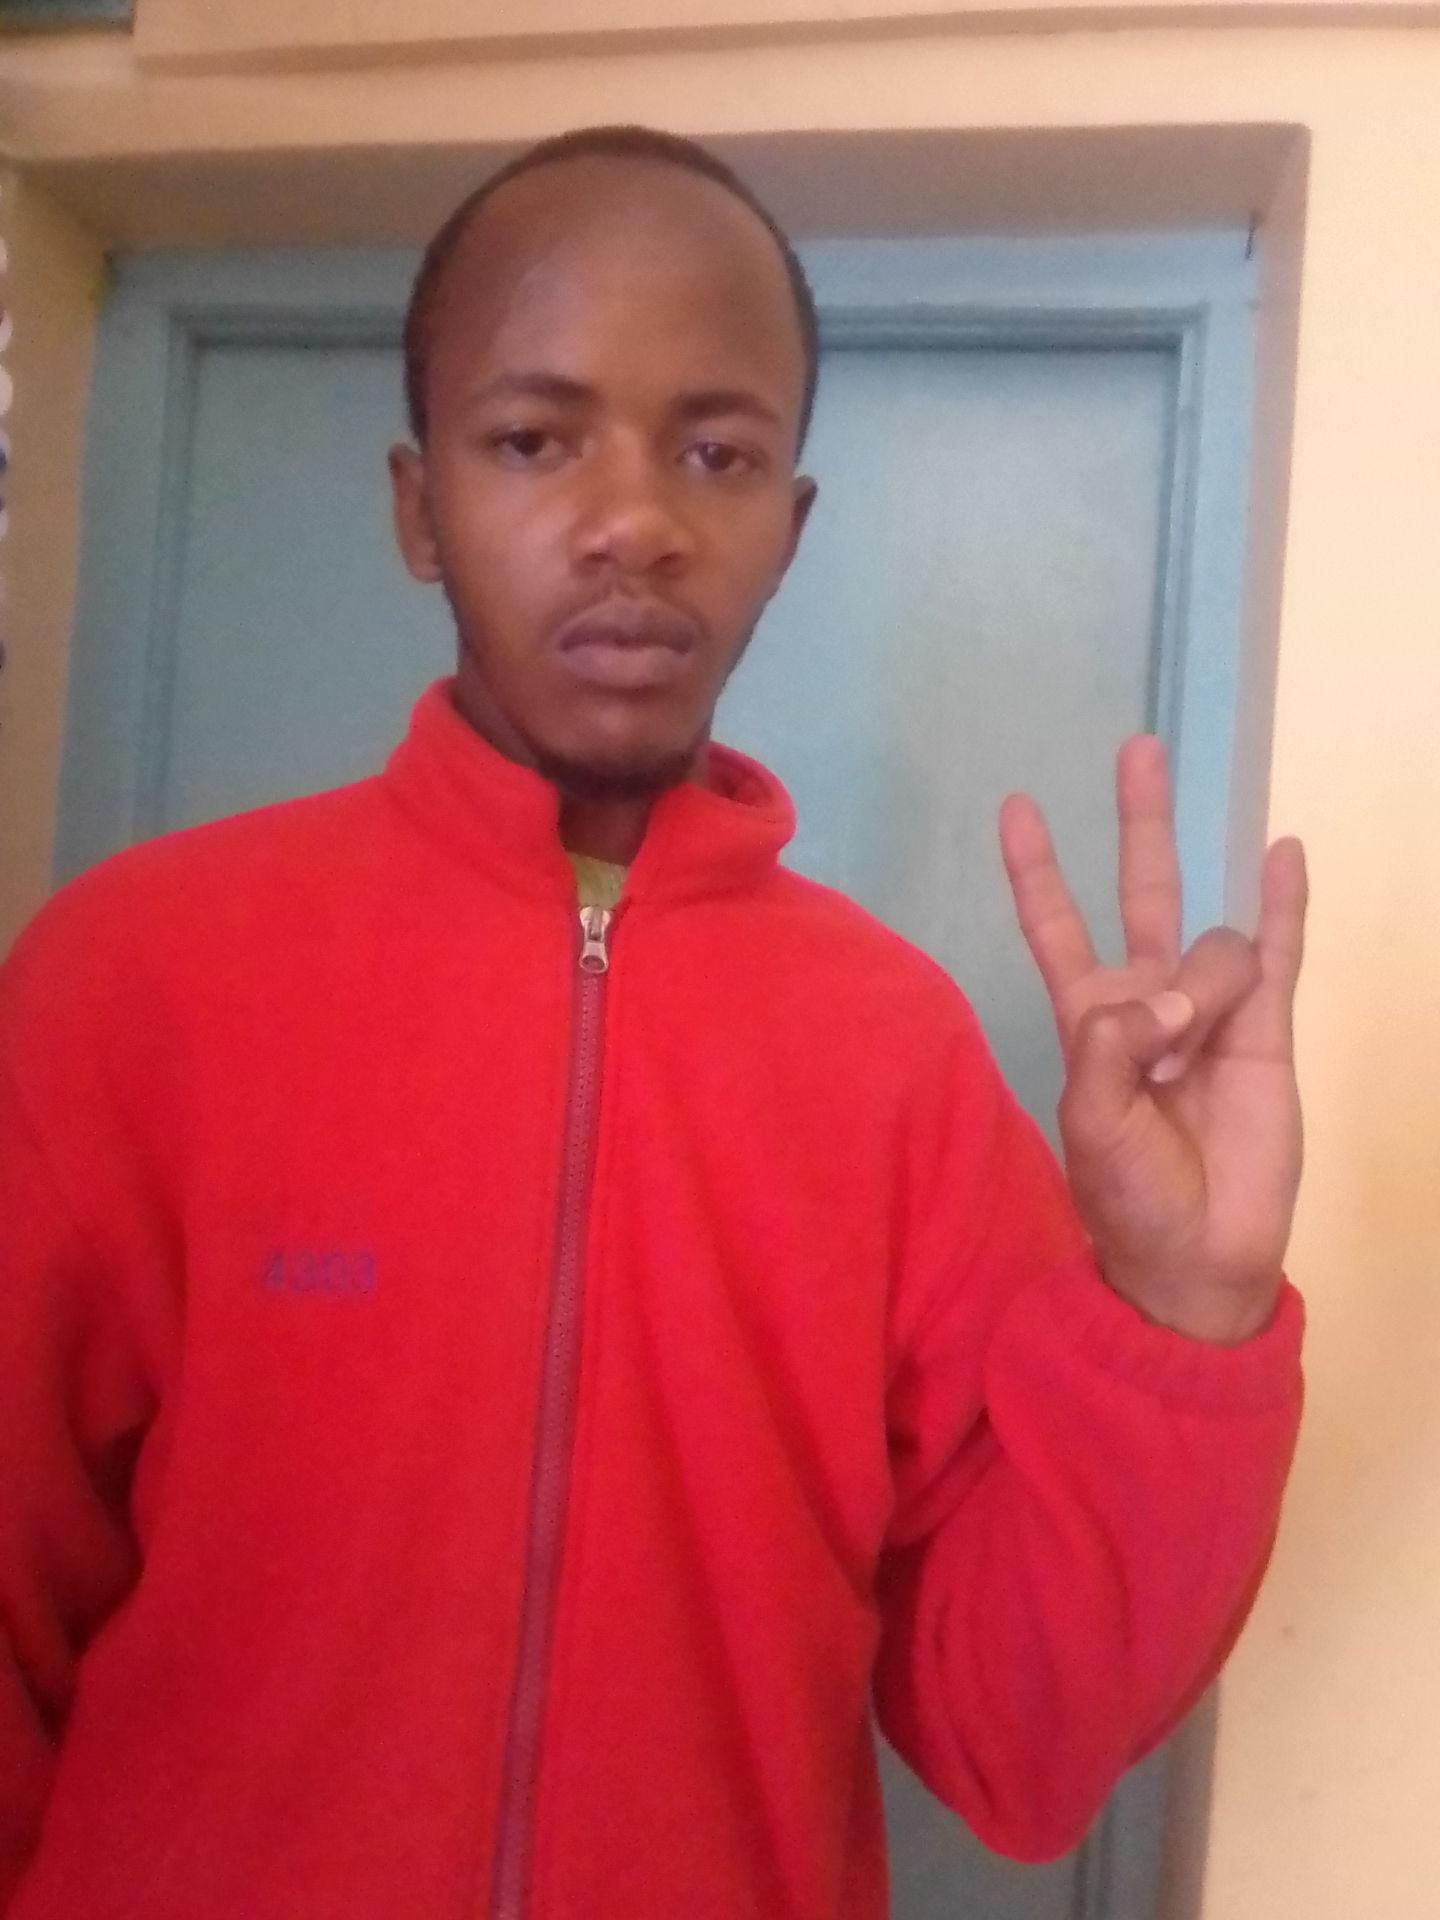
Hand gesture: three3